Aleksejs Saramotins

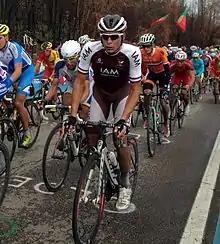
Saramotins at the 2014 UCI Road World Championships

Aleksejs Saramotins (born 8 April 1982) is a Latvian professional road cyclist, who last rode for UCI Continental team . He has won the Latvian National Road Race Championships on seven occasions and has represented his country at the Summer Olympic Games and the UCI Road World Championships.